Bill Jenkins (drag racer)

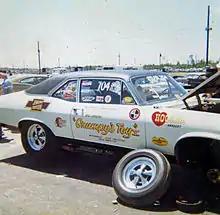
Grumpy's Toy V

Born in Philadelphia, Jenkins grew up in Malvern, Pennsylvania. He started working on motors on his neighbor's tractor engine. He began drag racing in a 1955 Chevrolet convertible at Berwyn, Pennsylvania before going off to college at Cornell University for engineering. He left college in his third year. He became nationally known after helping to build 30 cars that set national records. He became known in national circles as the engine builder for Dave Strickler in the early 1960s. Jenkins teamed with Strickler to win Little Eliminator at the 1963 Nationals with an A/FX 427 Chevy. He drove hemi-powered Dodges in 1964 and 1965 after Chevy left drag racing early in the 1963 season. In 1964, Jenkins and Strickler travelled to England, as part of the U.S. Drag Racing team, to take part in the First International Drag Festival, a series of six events held that fall.